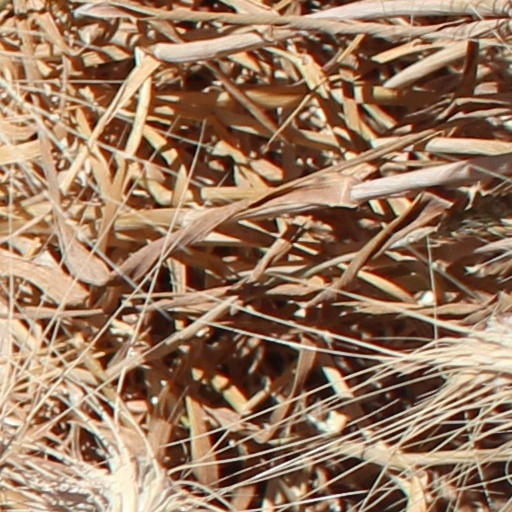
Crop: wheat